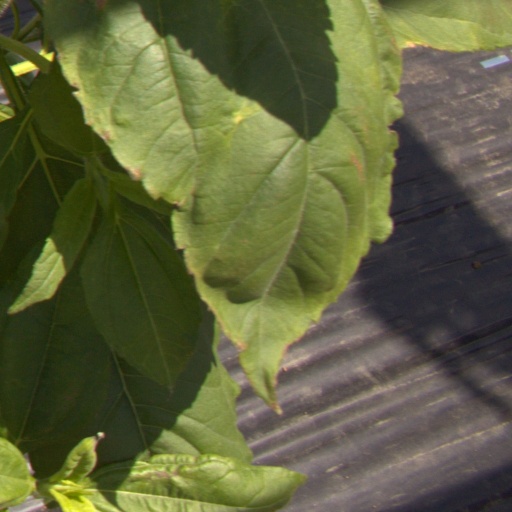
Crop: Jerusalem artichoke